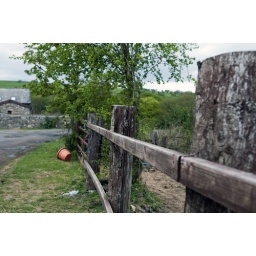
2 May 2010, 122/365 #122Same fence, but a few yards on. I am dog sitting just over the road.